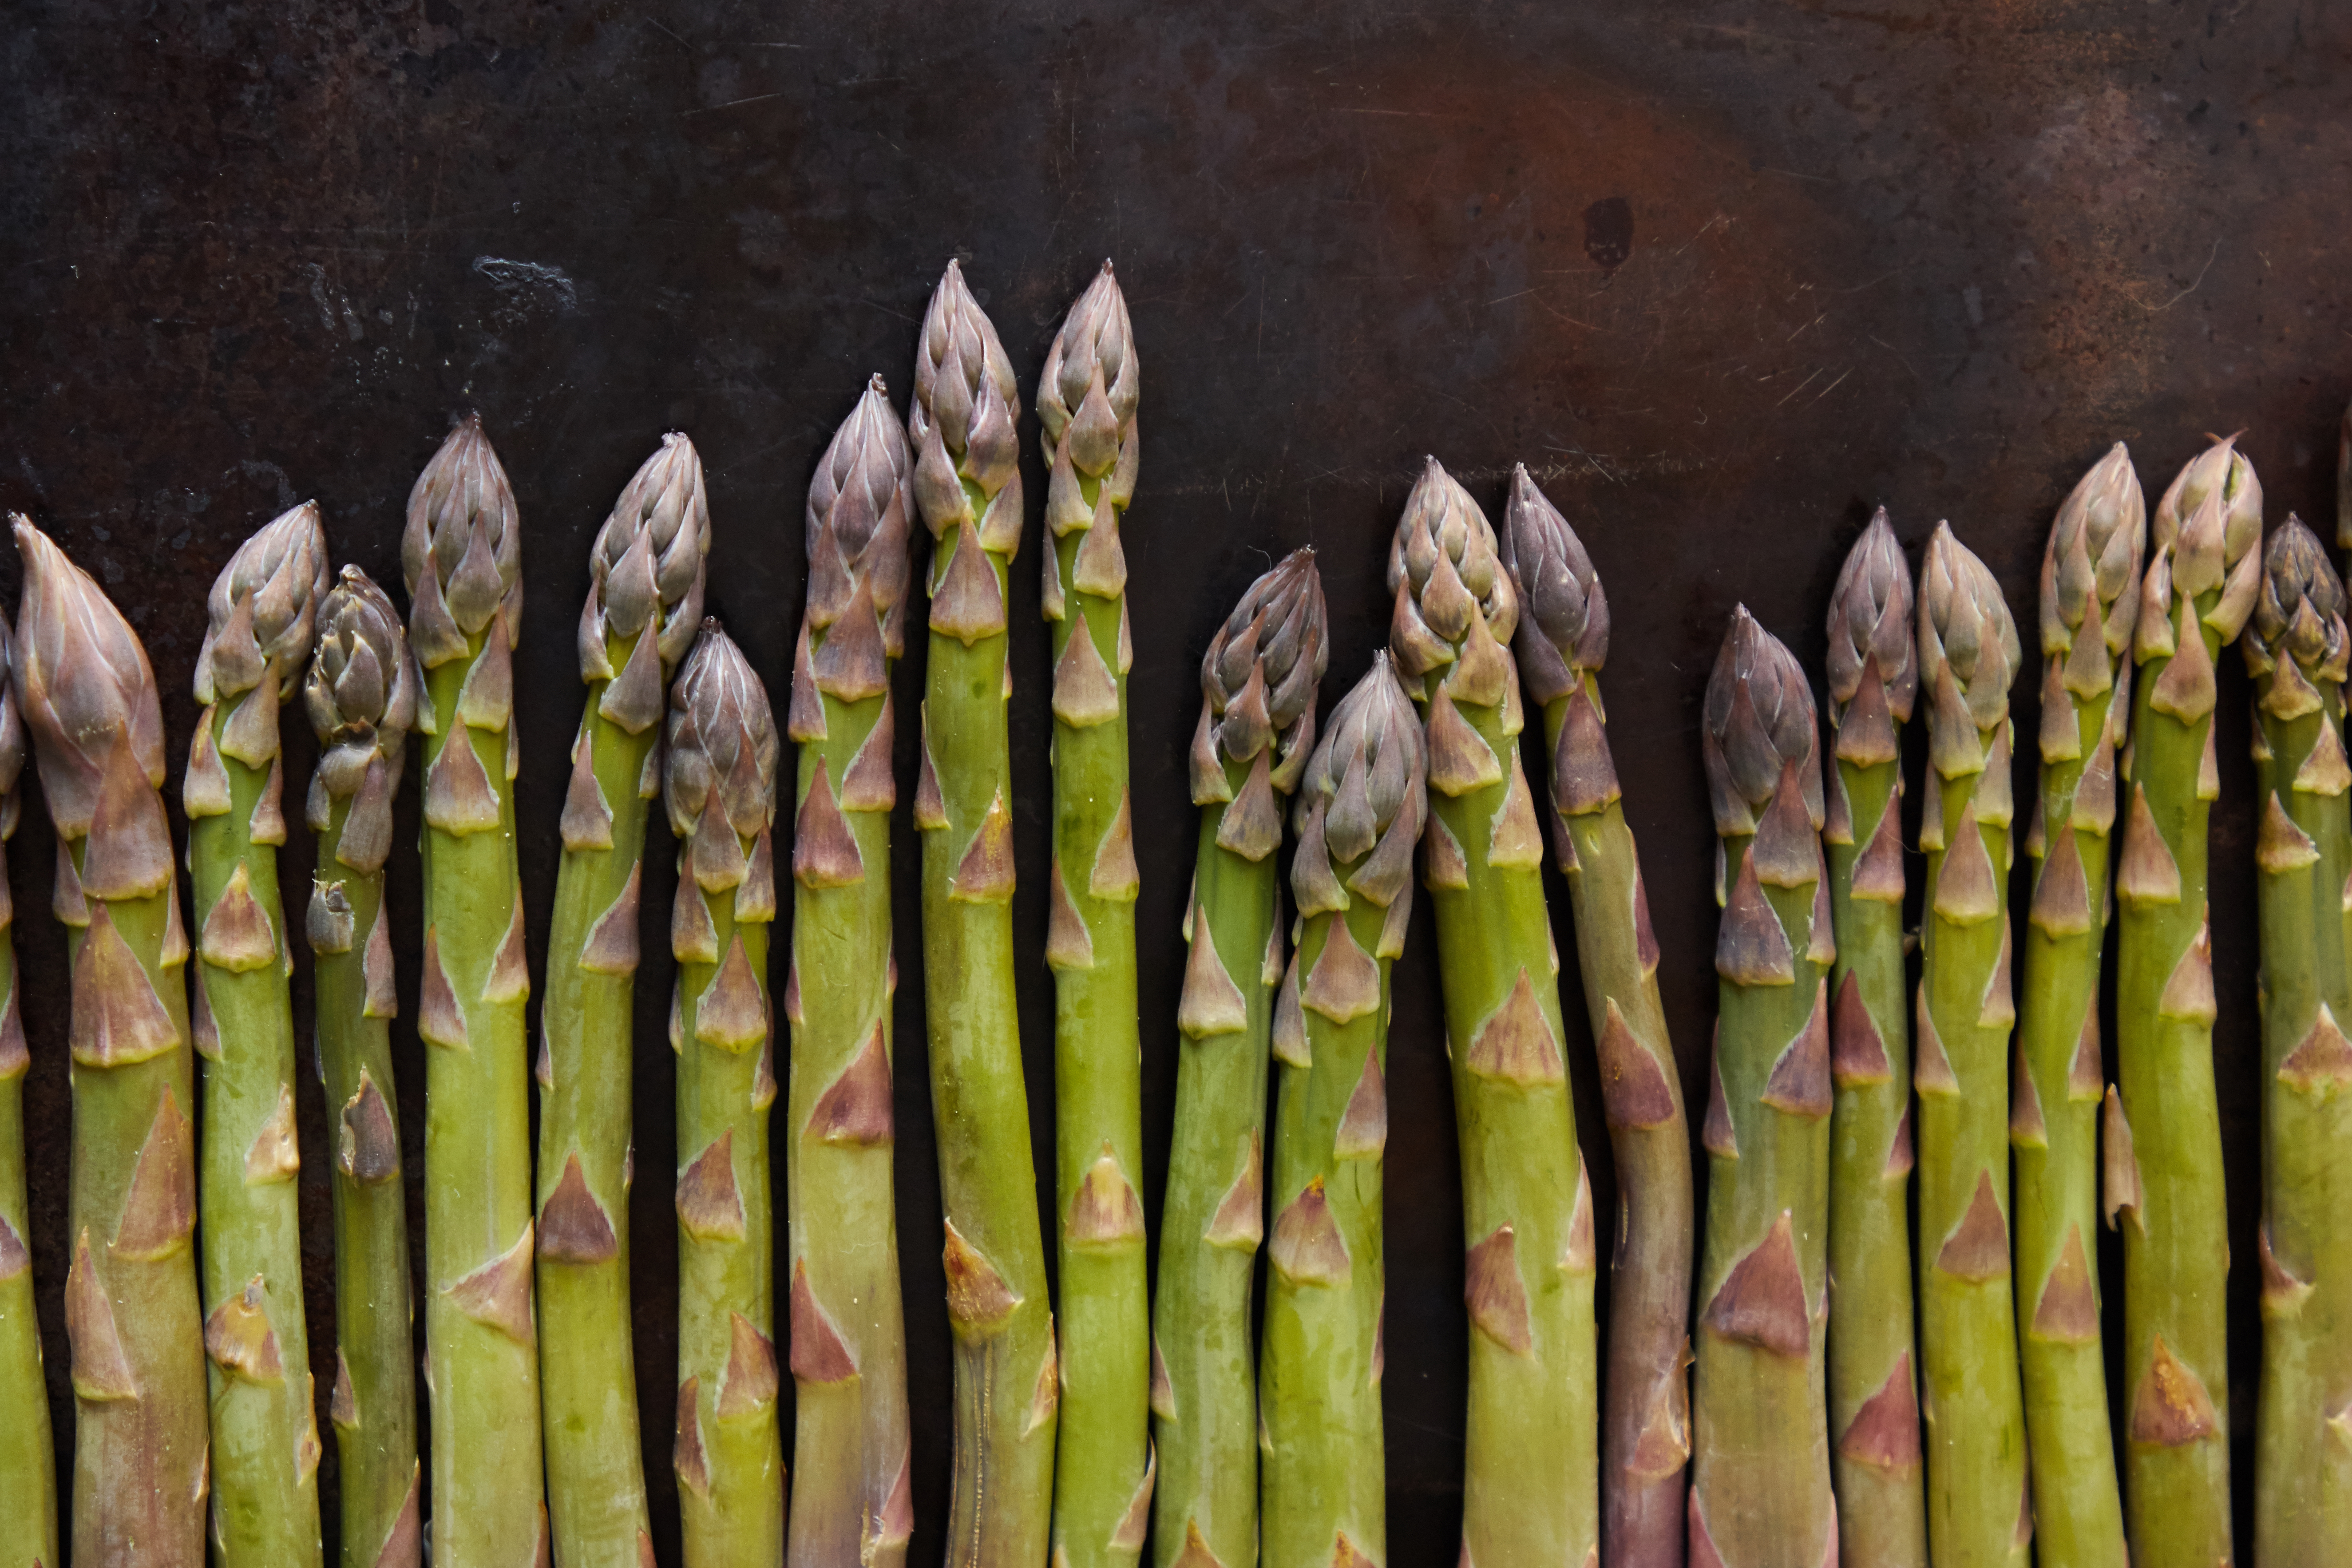
plant, terrestrial plant, asparagus, wood, food, flowering plant, natural material, grass, vegetable, natural foods, vascular plant, pattern, local food, produce, art, plant stem, flower, ingredient